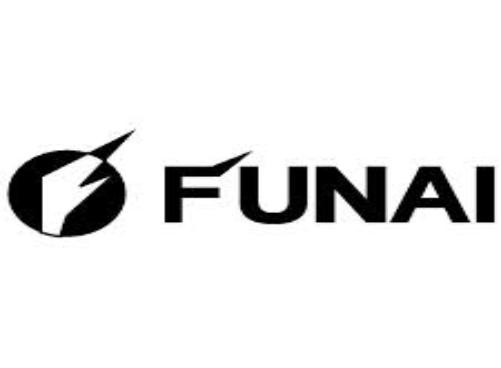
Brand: Funai
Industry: Electronic